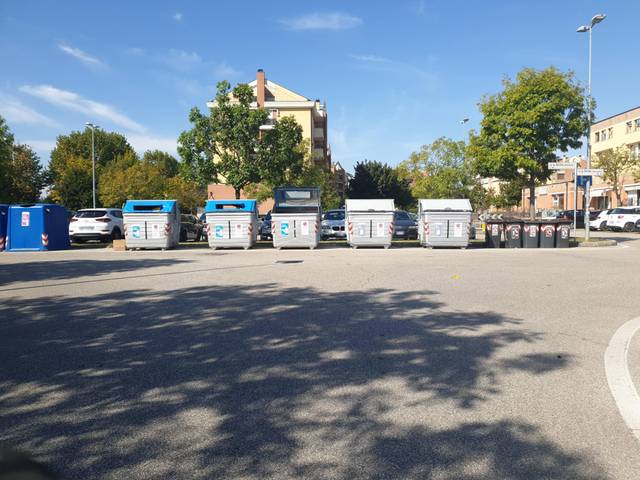
Region: Italy
Coordinates: 45.396, 11.91